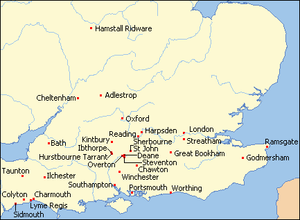
La représentation de l'Angleterre georgienne est omniprésente dans les romans de Jane Austen. Tout entière située pendant le règne de George III, son œuvre, qui décrit la vie quotidienne, les joies, les peines et les amours de la petite noblesse campagnarde, constitue une source d'une grande richesse pour mieux comprendre la société de l'époque.
Jane Austen [ˈd͡ʒeɪn ˈɒstɪn], née le 16 décembre 1775 à Steventon, dans le Hampshire en Angleterre, et morte le 18 juillet 1817 à Winchester, dans le même comté, est une femme de lettres anglaise.